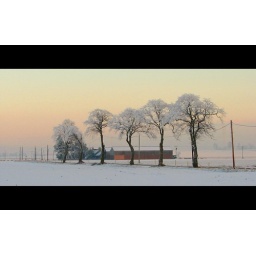
Frost covered trees on a country road in winter.